Fiberworks Center for the Textile Arts

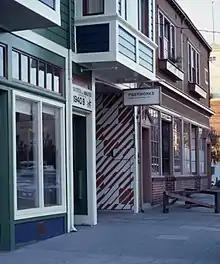
Fiberworks Entry

The Fiberworks Center for the Textile Arts was an internationally recognized center for the textile arts at 1940 Bonita Avenue, Berkeley, California.